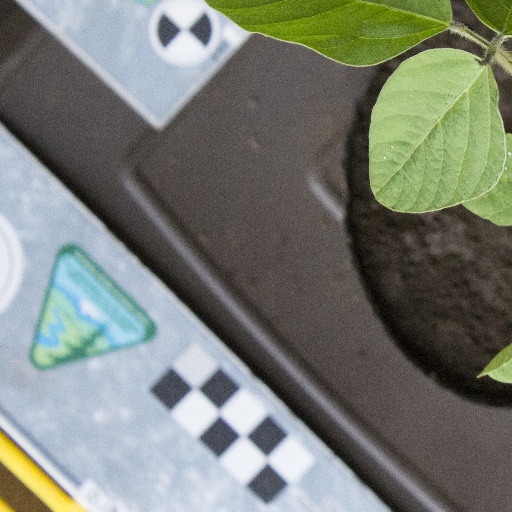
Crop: soybean